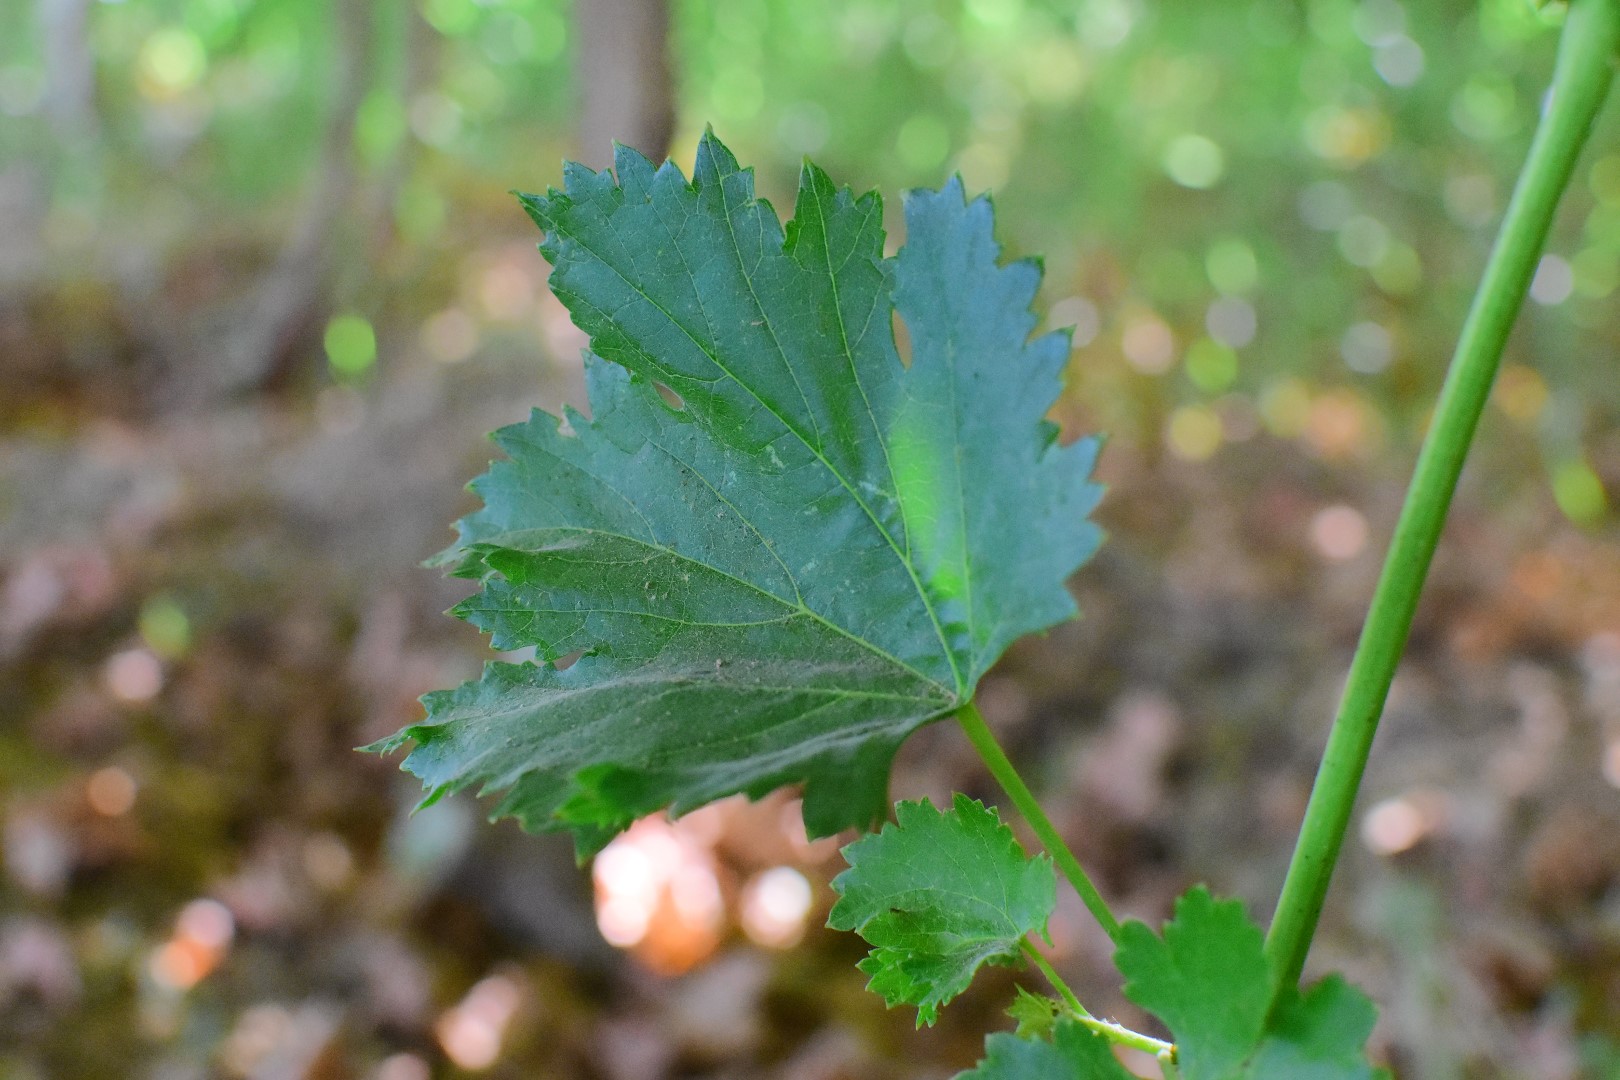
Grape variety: Deas Al-Annz